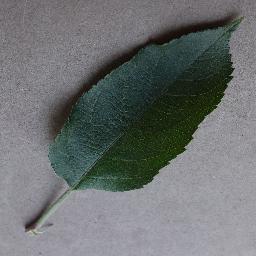
Label: Apple___healthy